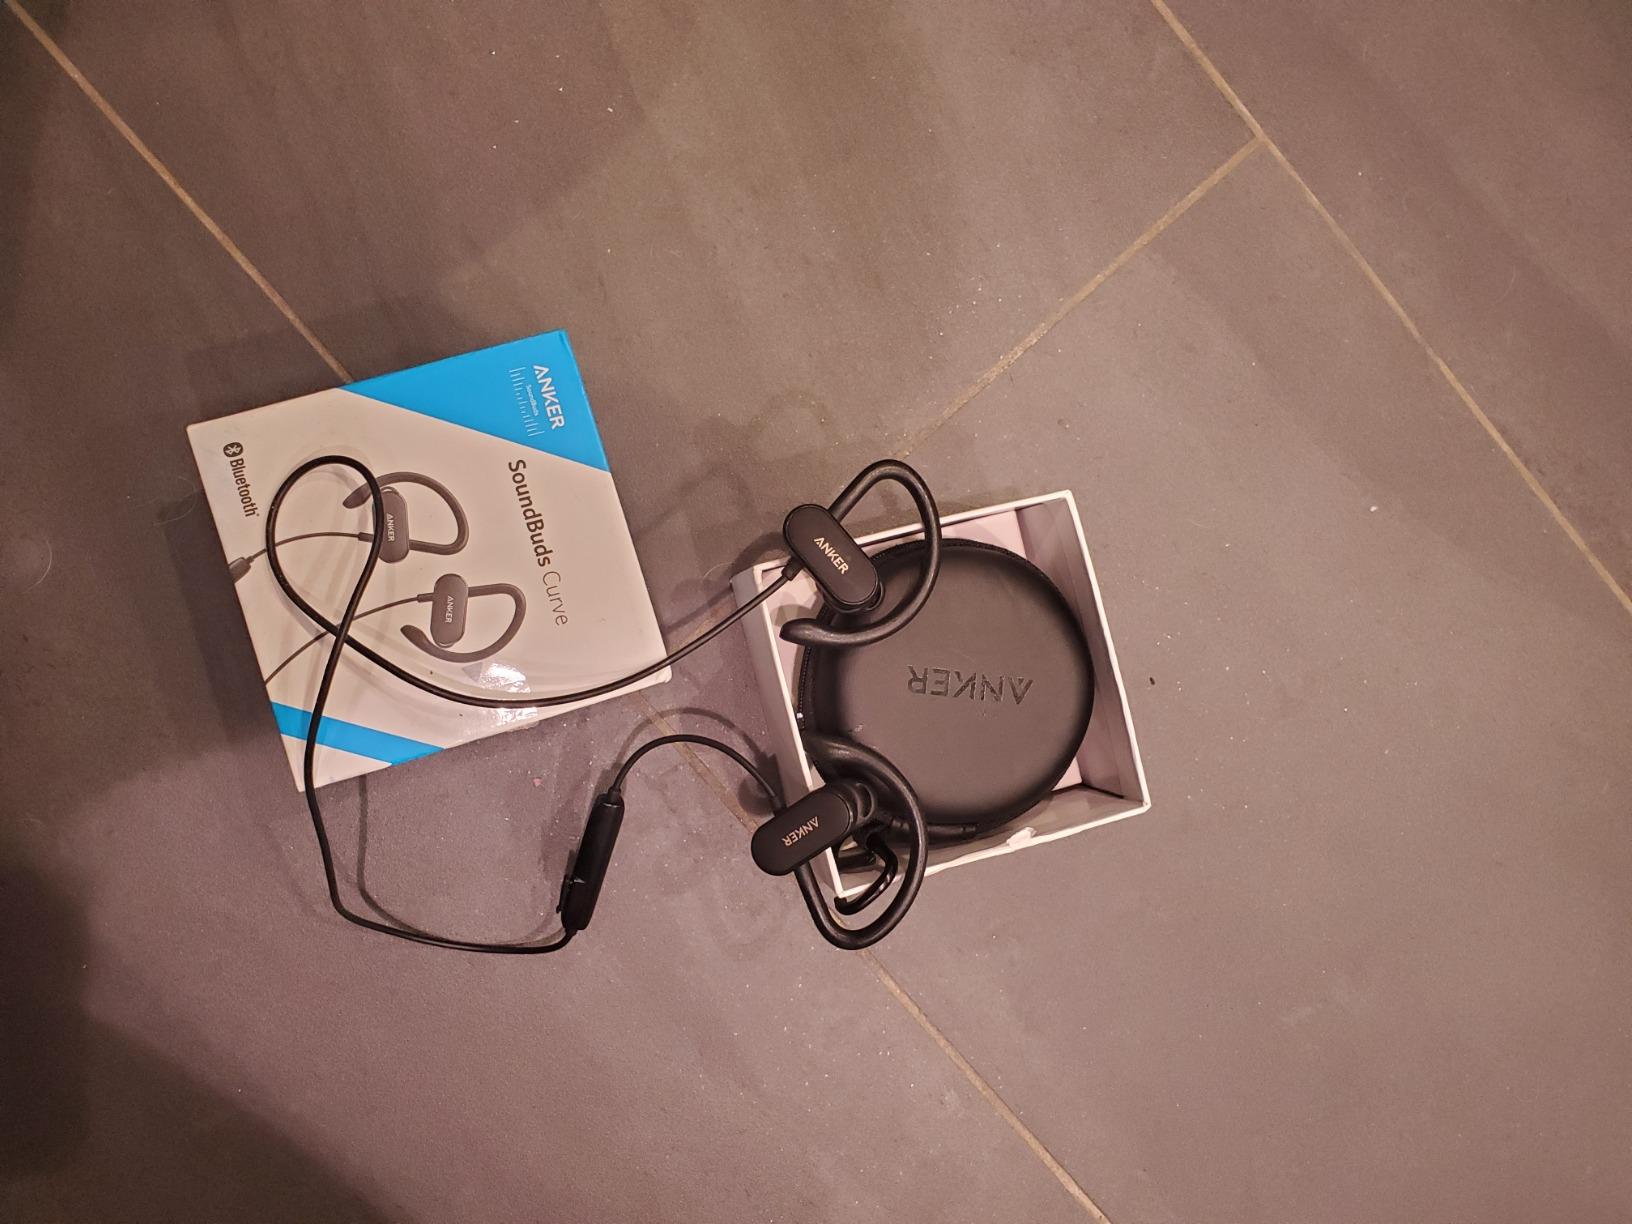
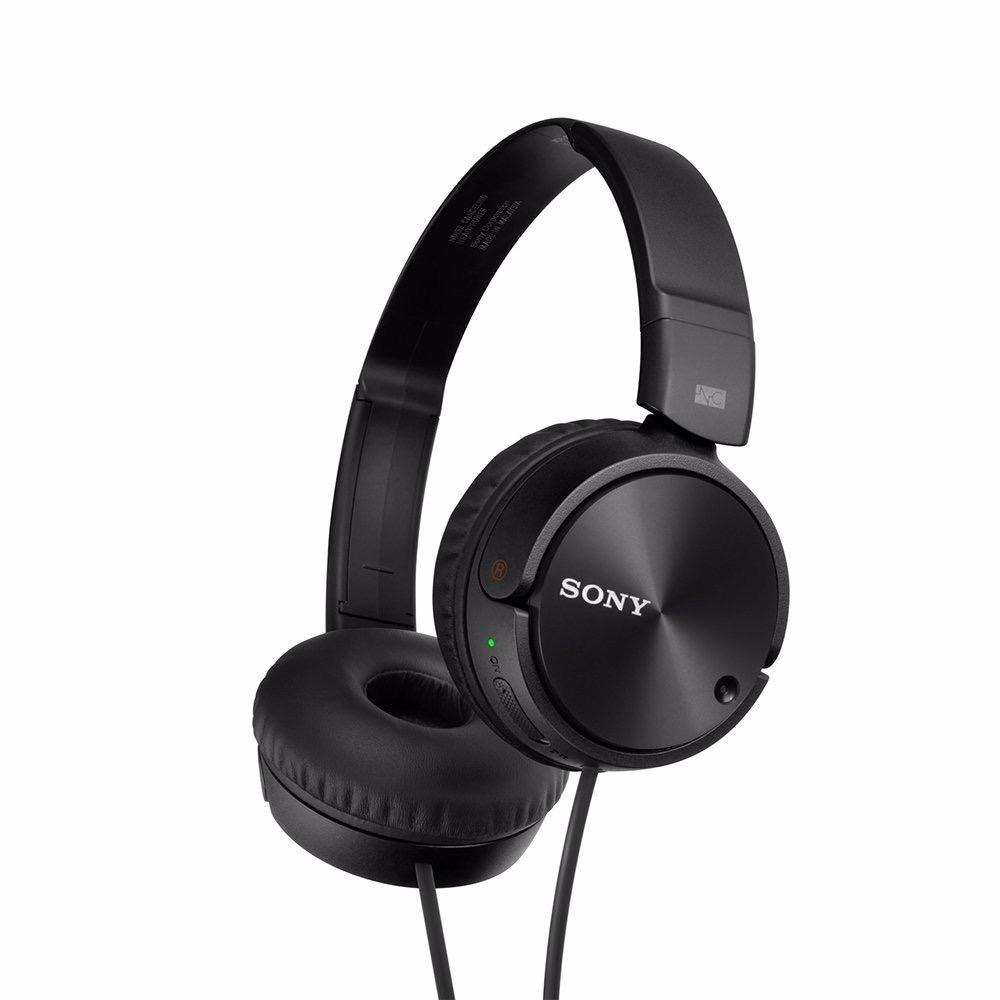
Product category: headphones
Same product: no